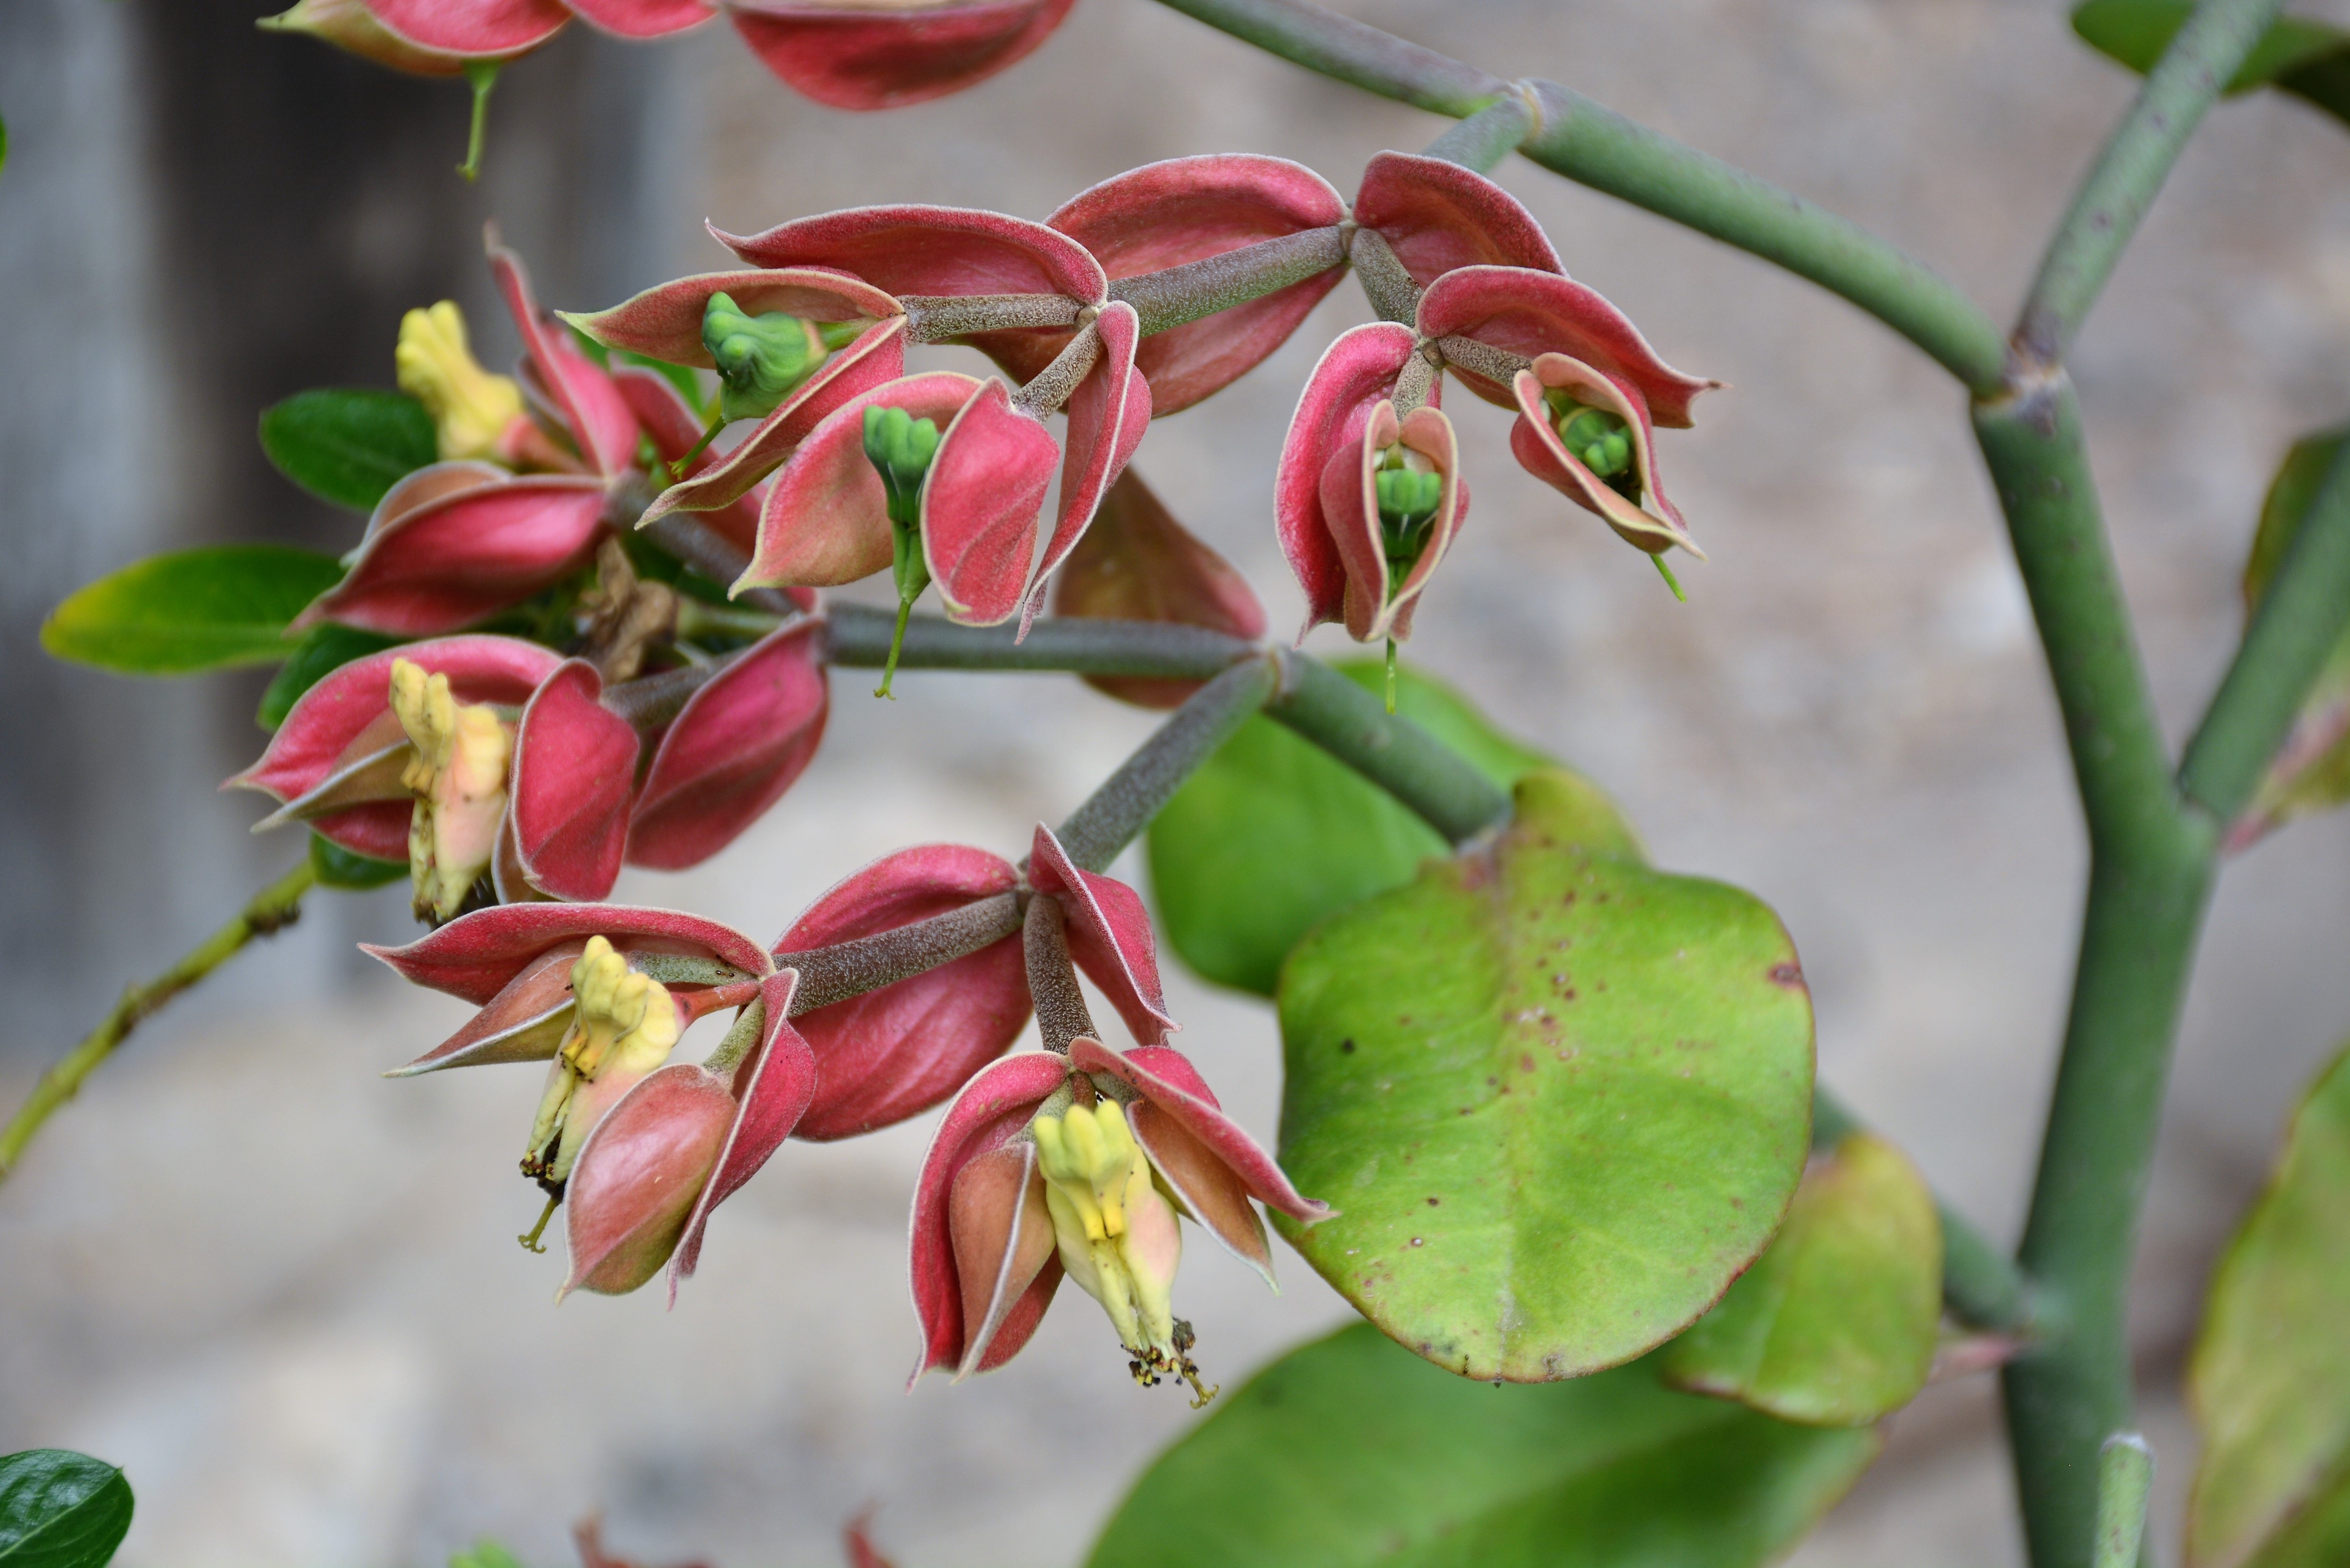
nature, branch, blossom, plant, leaf, flower, produce, botany, flora, wildflower, flowers, shrub, indonesia, pink flower, macro photography, flowering plant, land plant